Pierre Omidyar

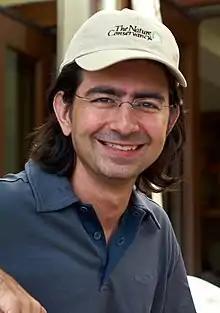
Omidyar in 2007

Pierre Morad Omidyar (born Parviz Morad Omidyar, June 21, 1967) is a French-born Iranian-American billionaire. A technology entrepreneur, software engineer, and philanthropist, he is founder of eBay, where he served as chairman from 1998 to 2015. Omidyar is the grandson of the Imperial Iranian Army General Mahmud Mir-Djalali, who was instrumental in the 1921 rise of the Pahlavi Dynasty and the building out of Iran's Mechanized Artillery Forces and Defense Industries. , "Forbes" ranked Omidyar as the 245th-richest person in the world with an estimated net worth of $8.7 billion.